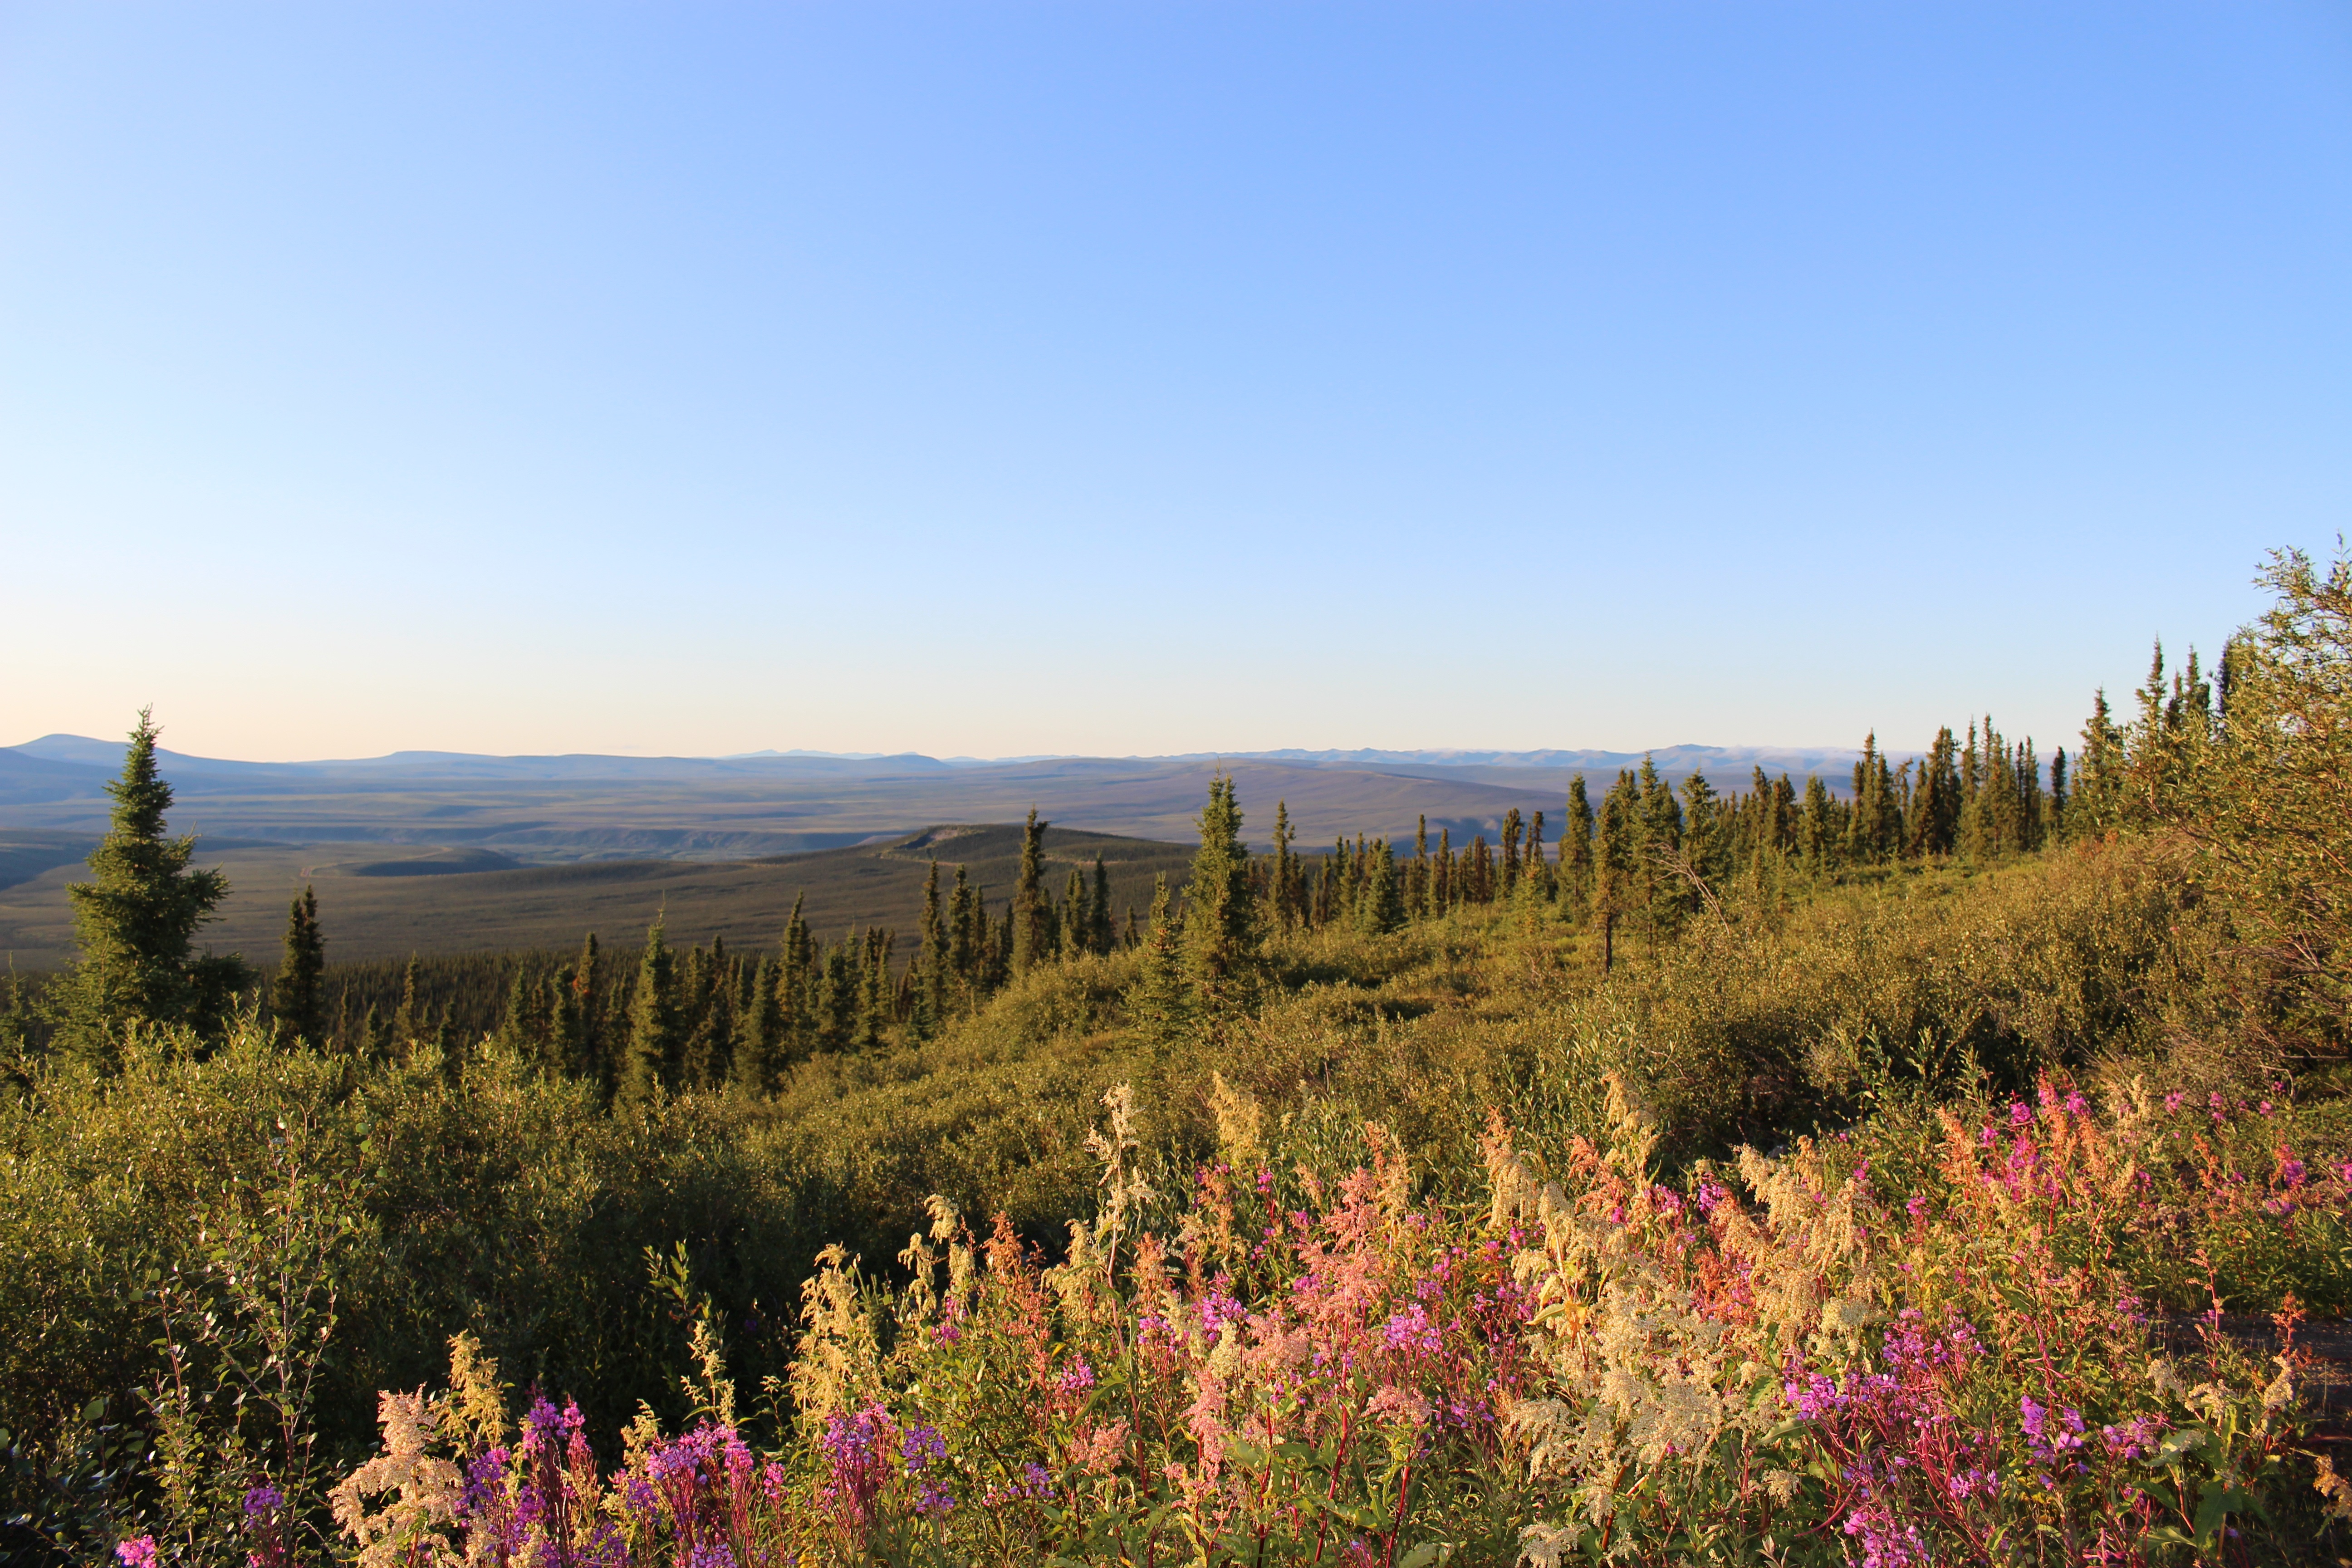
landscape, tree, nature, forest, grass, wilderness, walking, mountain, sunset, trail, meadow, prairie, leaf, hill, flower, lake, valley, panorama, autumn, park, ridge, wildflower, yukon, canada, grassland, plateau, woodland, habitat, ecosystem, natural environment, geographical feature, mountainous landforms, dempster highway, eagle plains, richardson mountains